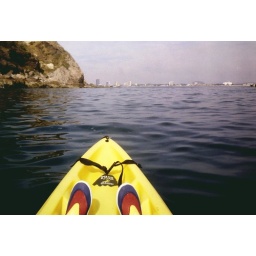
PM's water shoes look good in the yellow kayak